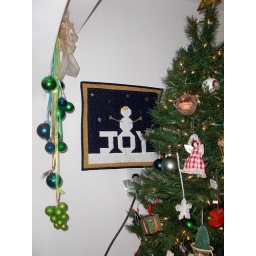
On the wall next to the tree is the little wall quilt I received in the Four Seasons Winter Quilt Exchange.